Antanas Vaičiulaitis

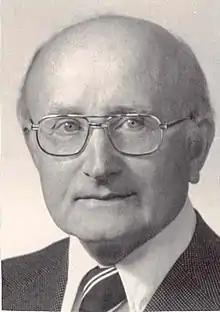
Vaičiulaitis in the 1980s

Antanas Augustinas Vaičiulaitis (June 23, 1906 – July 22, 1992) was a Lithuanian fiction writer of the 20th century, and also known for his literary criticism and translations. His most prominent work is the novel "Valentina".